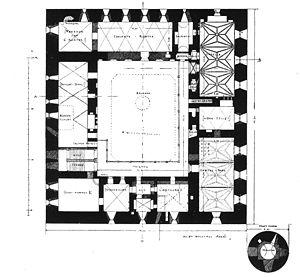
Conrad Steinbrecht, né le 22 septembre 1849 à Tangermünde et mort le 3 juillet 1923 à Marienbourg, est un architecte allemand qui se consacra principalement à l'édification de bâtiments en Prusse et à la restauration des châteaux des chevaliers teutoniques.